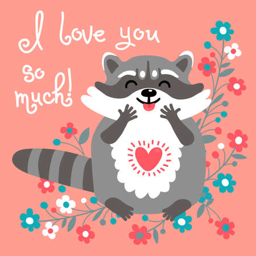
card to the birthday or other holiday with cute raccoon and a declaration of love .